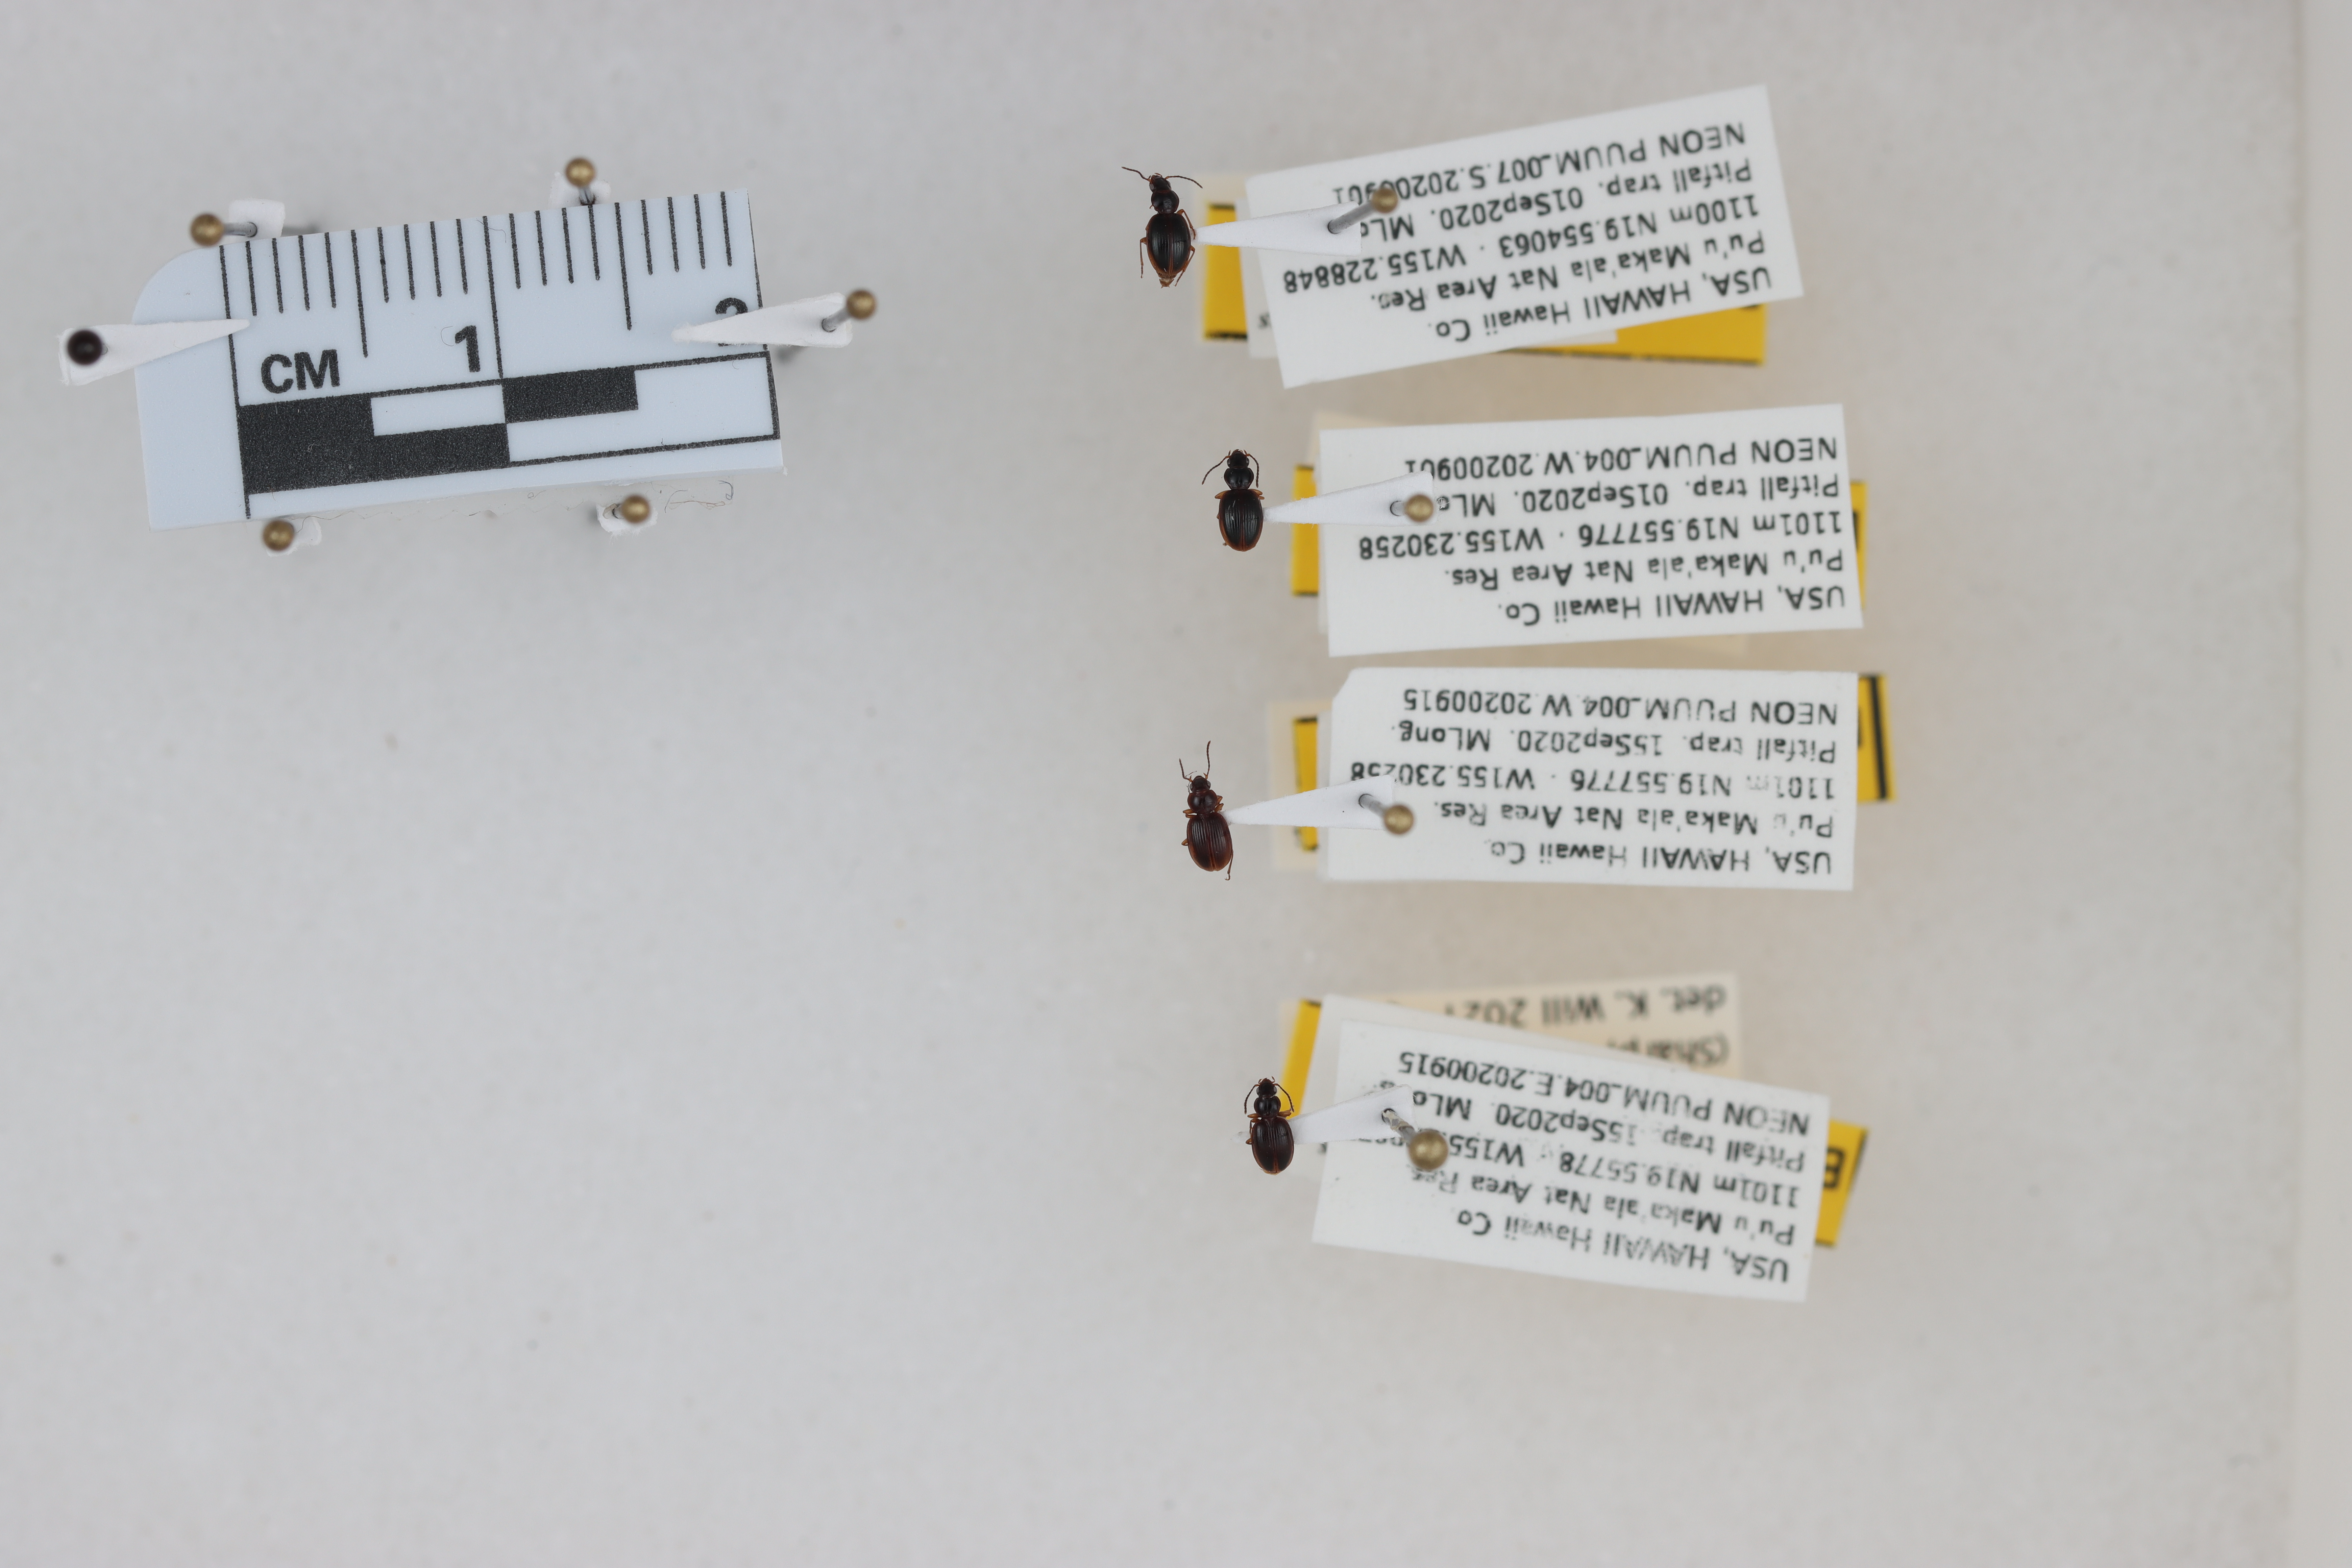
Beetle 1 — elytra length: 0.233 cm, elytra max width: 0.166 cm, basal pronotum width: 0.061 cm

Beetle 2 — elytra length: 0.229 cm, elytra max width: 0.168 cm, basal pronotum width: 0.067 cm

Beetle 3 — elytra length: 0.216 cm, elytra max width: 0.165 cm, basal pronotum width: 0.067 cm

Beetle 4 — elytra length: 0.198 cm, elytra max width: 0.158 cm, basal pronotum width: 0.063 cm